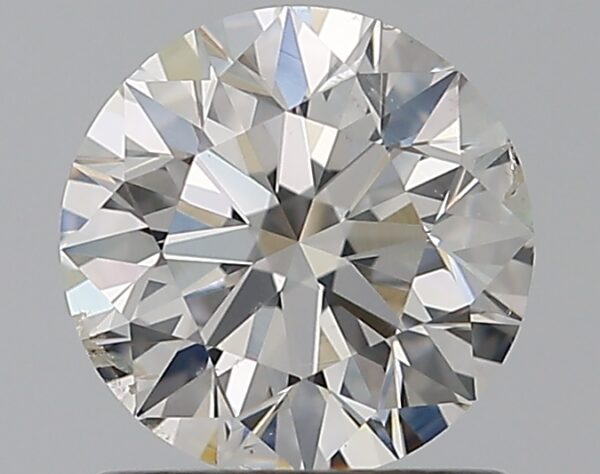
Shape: round
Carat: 0.9
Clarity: SI2
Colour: H
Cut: EX
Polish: EX
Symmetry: EX
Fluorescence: F
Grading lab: GIA
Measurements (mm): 6.13 x 6.16 x 3.85